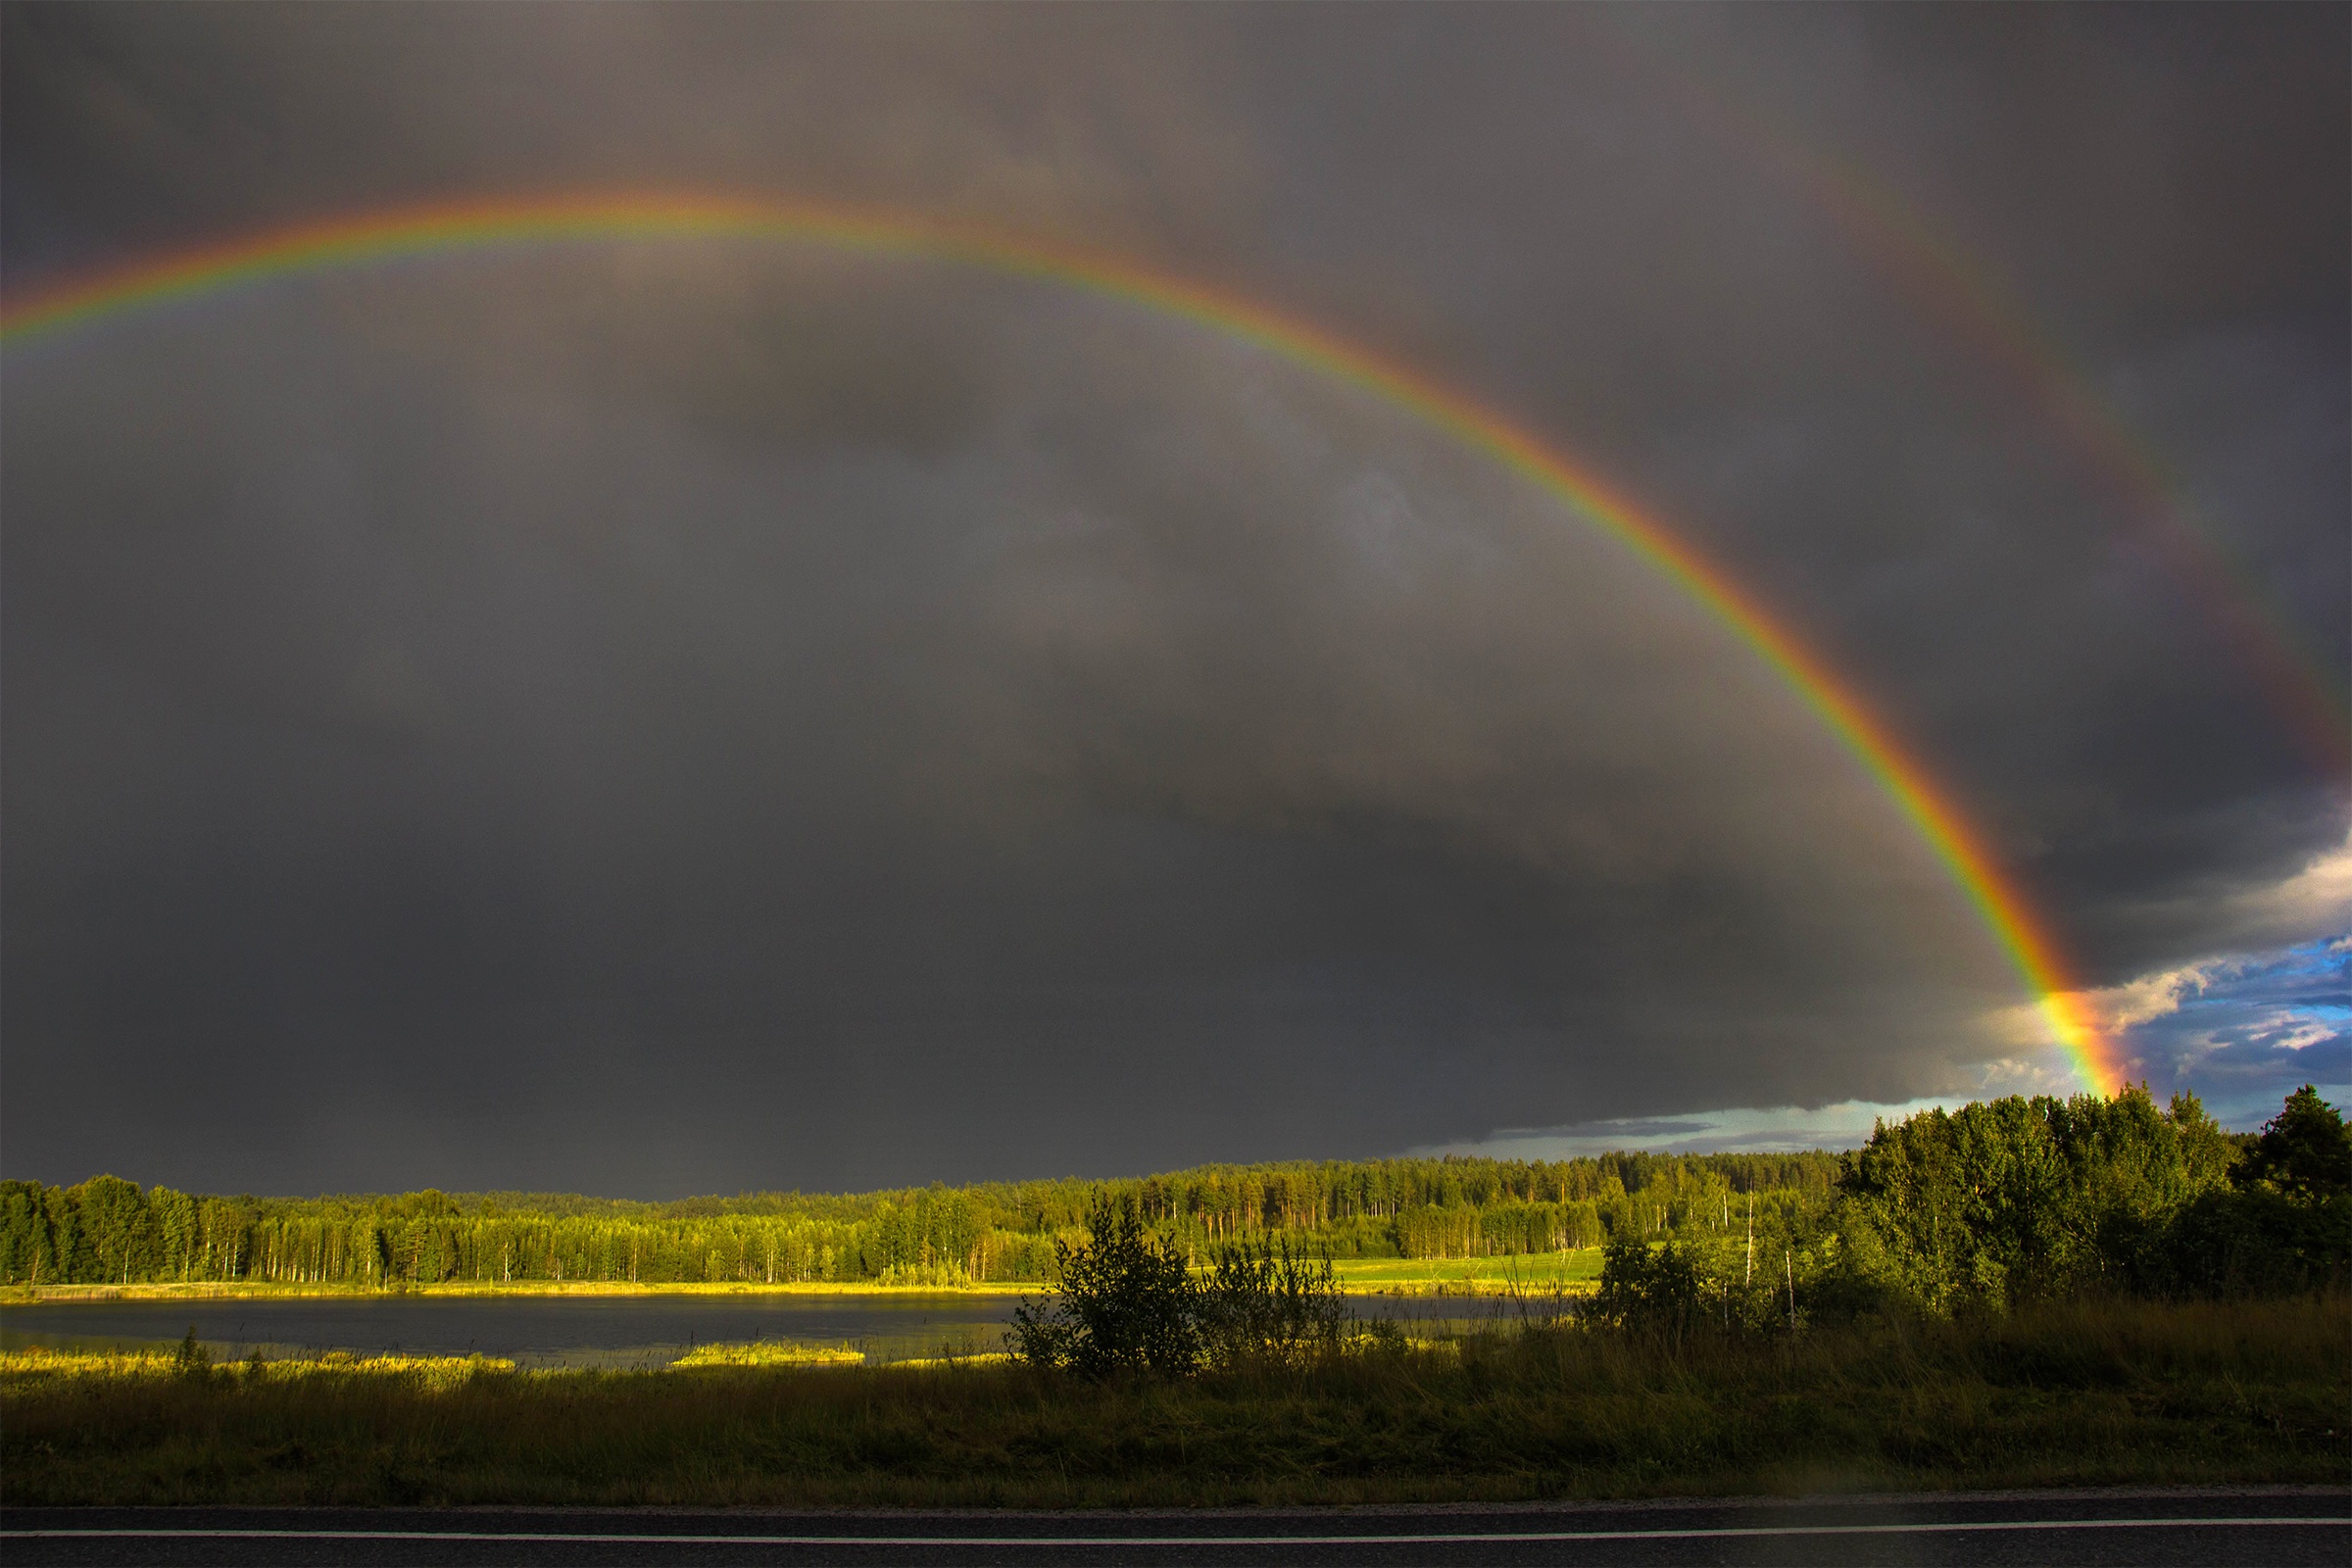
cloud, atmosphere, weather, rainbow, meteorological phenomenon, atmosphere of earth